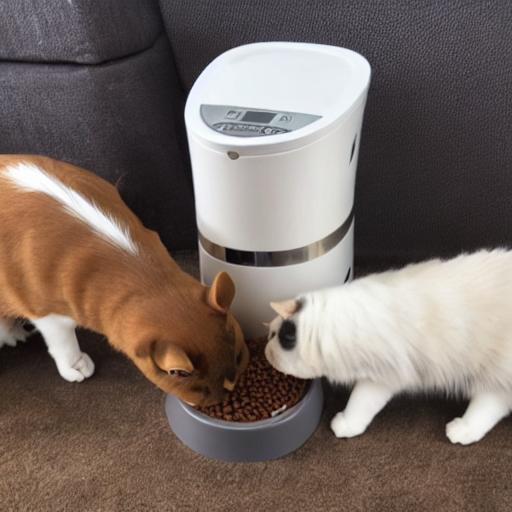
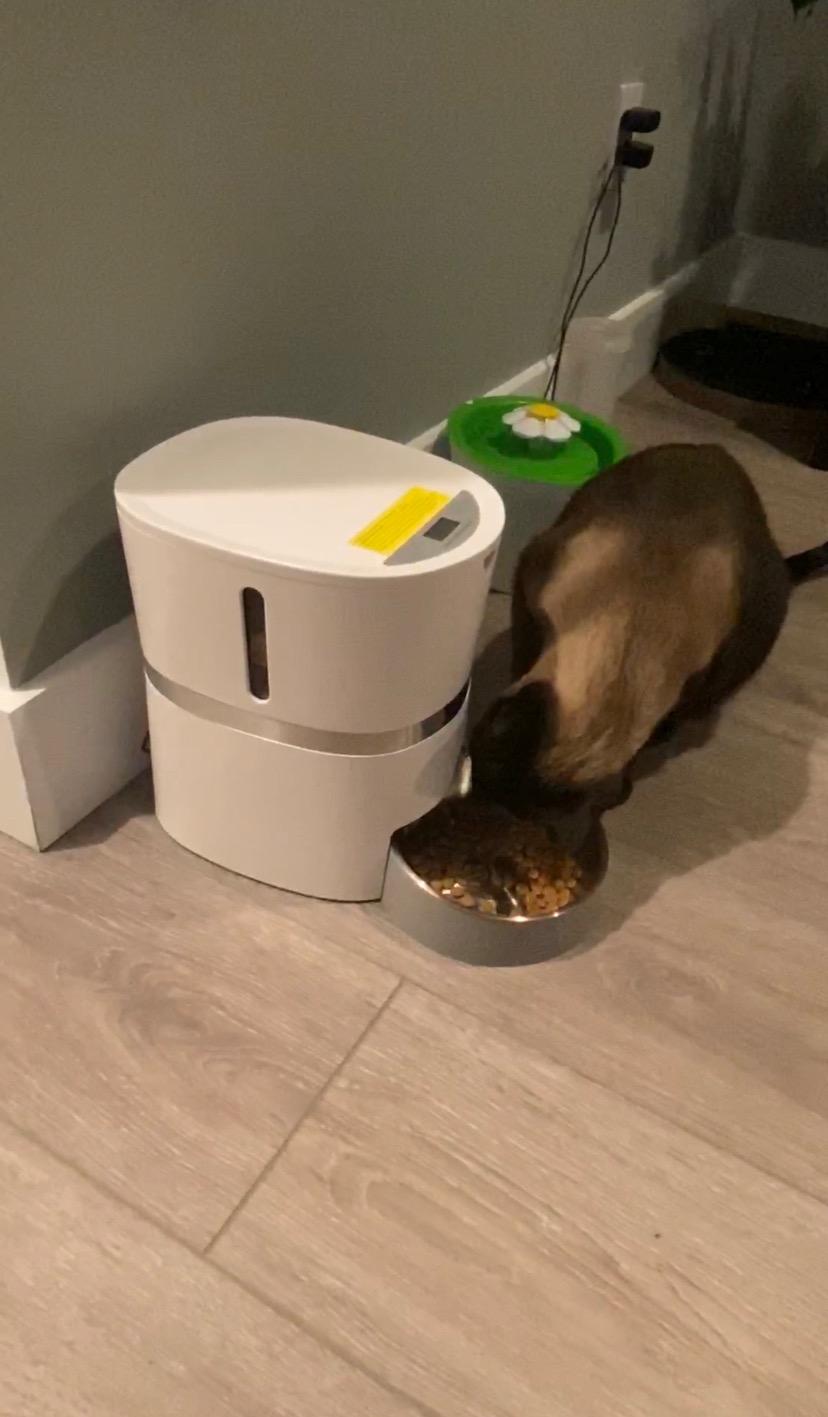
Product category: items_feeder
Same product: no